Kaori Mochida

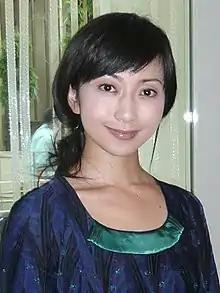
Mochida in 2008

is the lead singer of Japanese pop group Every Little Thing.